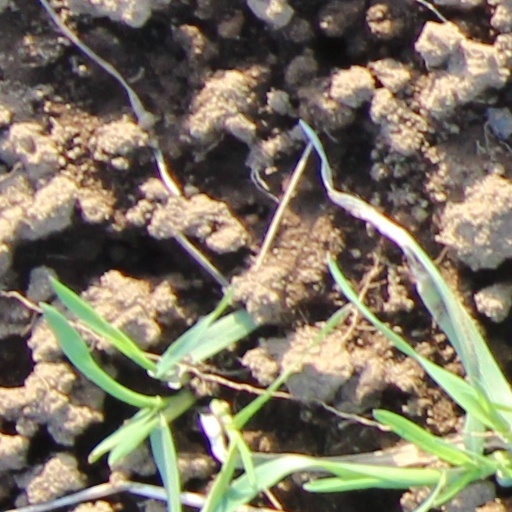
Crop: wheat